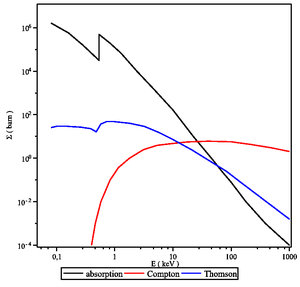
Coefficients d'extinction dans l'eau pour un photon
Le coefficient d'extinction caractérise l'intensité de l'interaction dans un phénomène de diffusion, l'aspect angulaire étant contenu dans la fonction de phase.